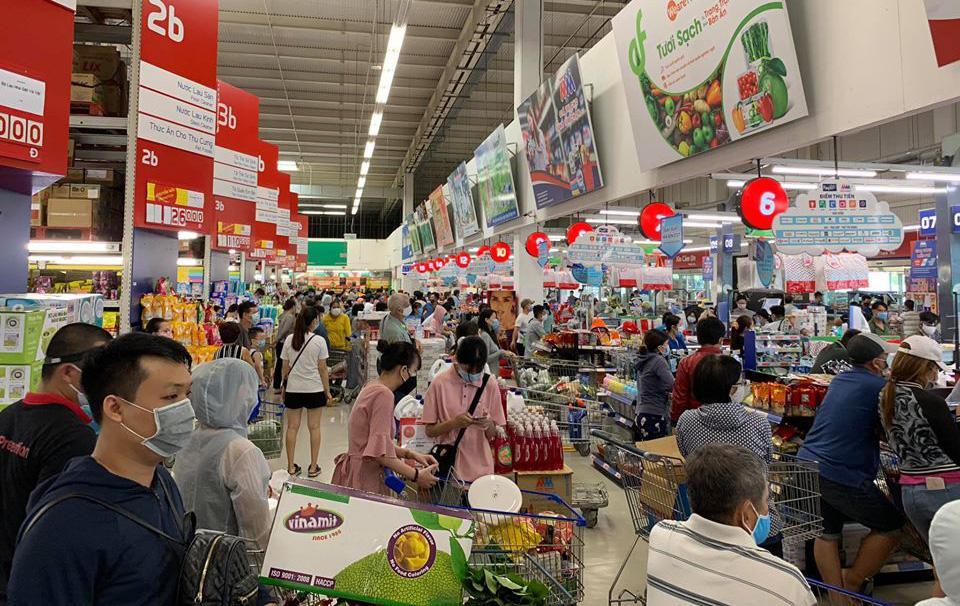
có nhiều người đang xuất hiện ở bên trong siêu thị